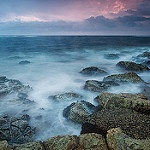
Label: sea